Sandra Hermida Muñiz

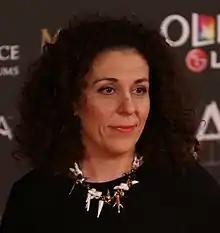
Sandra Hermida at the 2017 Goya Awards

Sandra Hermida Muñiz (born 22 July 1972) is a Spanish film producer and production manager. She has produced more than 30 domestic and international films, such as "The Impatient Alchemist" (2002), "The Orphanage" (2007), "The Impossible" (2012), and "A Monster Calls" (2016).